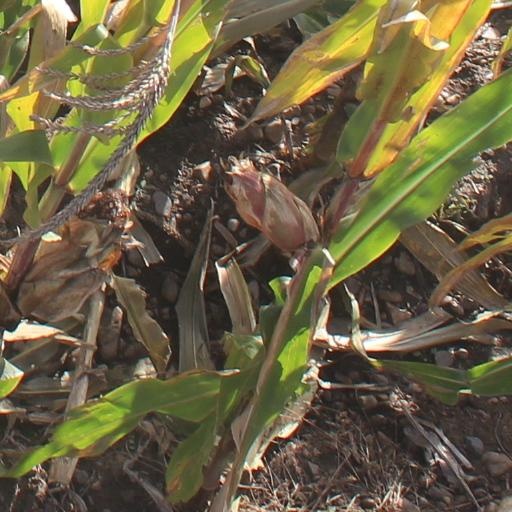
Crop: maize; corn